ISEE-1

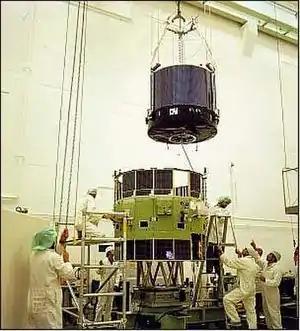
ISEE-1 and ISEE-2 satellites at Kennedy Space Center

The purposes of the mission were: (1) to investigate solar-terrestrial relationships at the outermost boundaries of the Earth's magnetosphere, (2) to examine in detail the structure of the solar wind near the Earth and the shock wave that forms the interface between the solar wind and the Earth's magnetosphere, (3) to investigate motions of and mechanisms operating in the plasma sheets, and (4) to continue the investigation of cosmic rays and solar flare effects in the interplanetary region near 1 AU. The three spacecraft carried a number of complementary instruments for making measurements of plasmas, energetic particles, waves, and fields. The mission thus extended the investigations of previous IMP spacecraft. The mother/daughter portion of the mission consisted of two spacecraft (ISEE-1 and ISEE-2) with station-keeping capability in the same highly eccentric geocentric orbit with an apogee of 23 Earth radii (R). During the course of the mission, the ISEE-1 and ISEE-2 orbit parameters underwent short-term and long-term variations due to solar and lunar perturbations. These two spacecraft maintained a small separation distance, and made simultaneous coordinated measurements to permit separation of spatial from temporal irregularities in the near-Earth solar wind, the bow shock, and inside the magnetosphere. By maneuvering ISEE-2, the inter-spacecraft separation as measured near the Earth's bow shock was allowed to vary between and ; its value is accurately known as a function of time and orbital position.